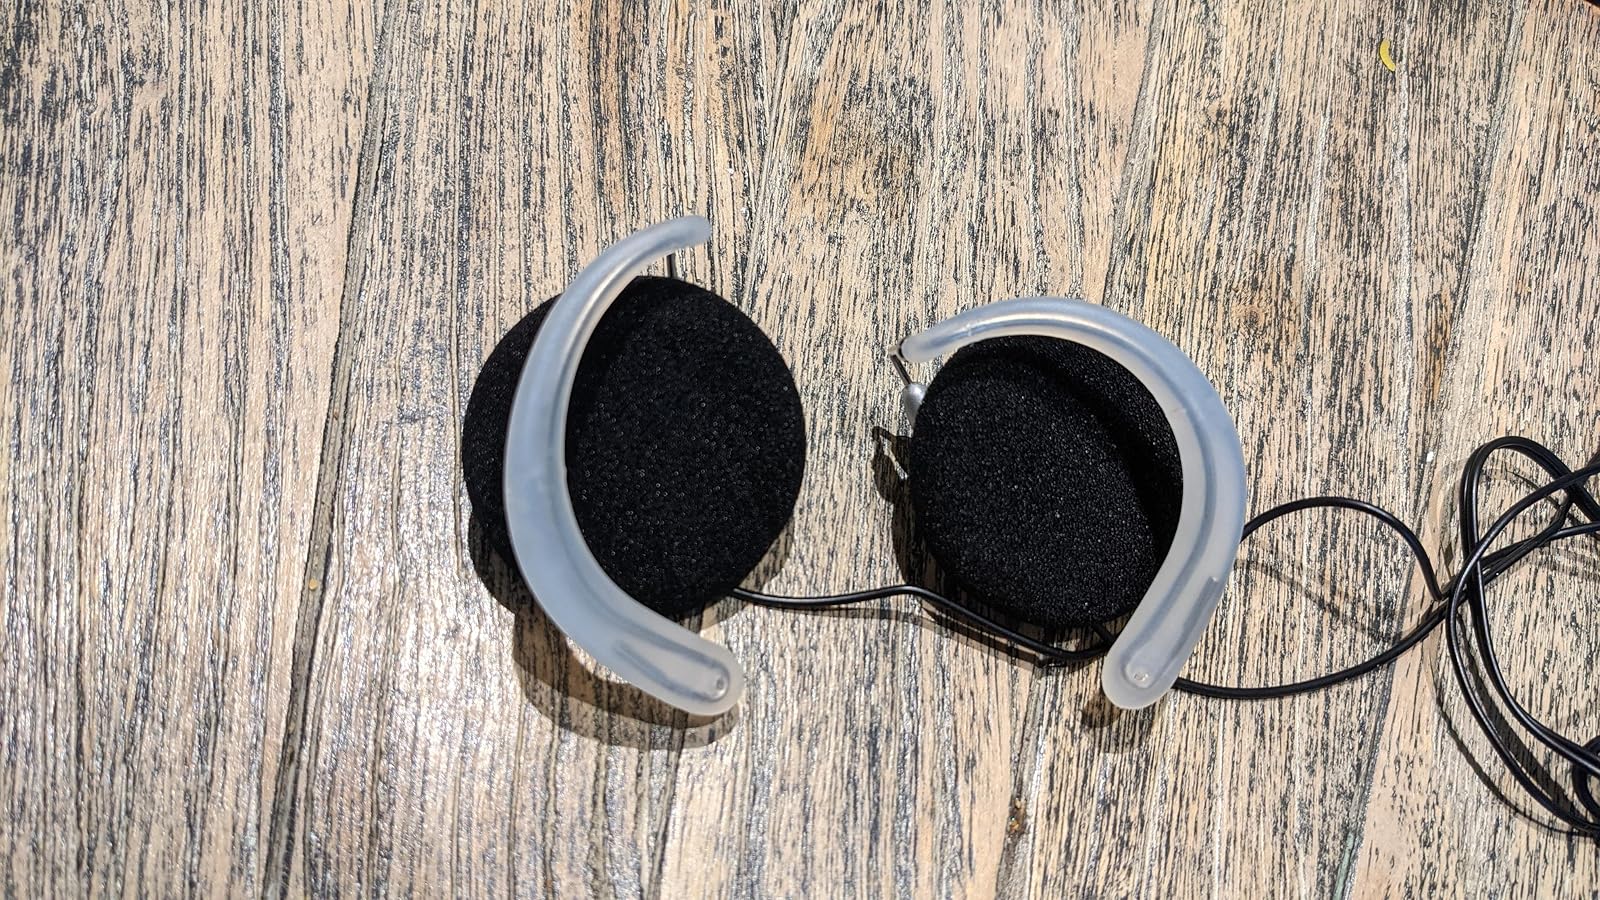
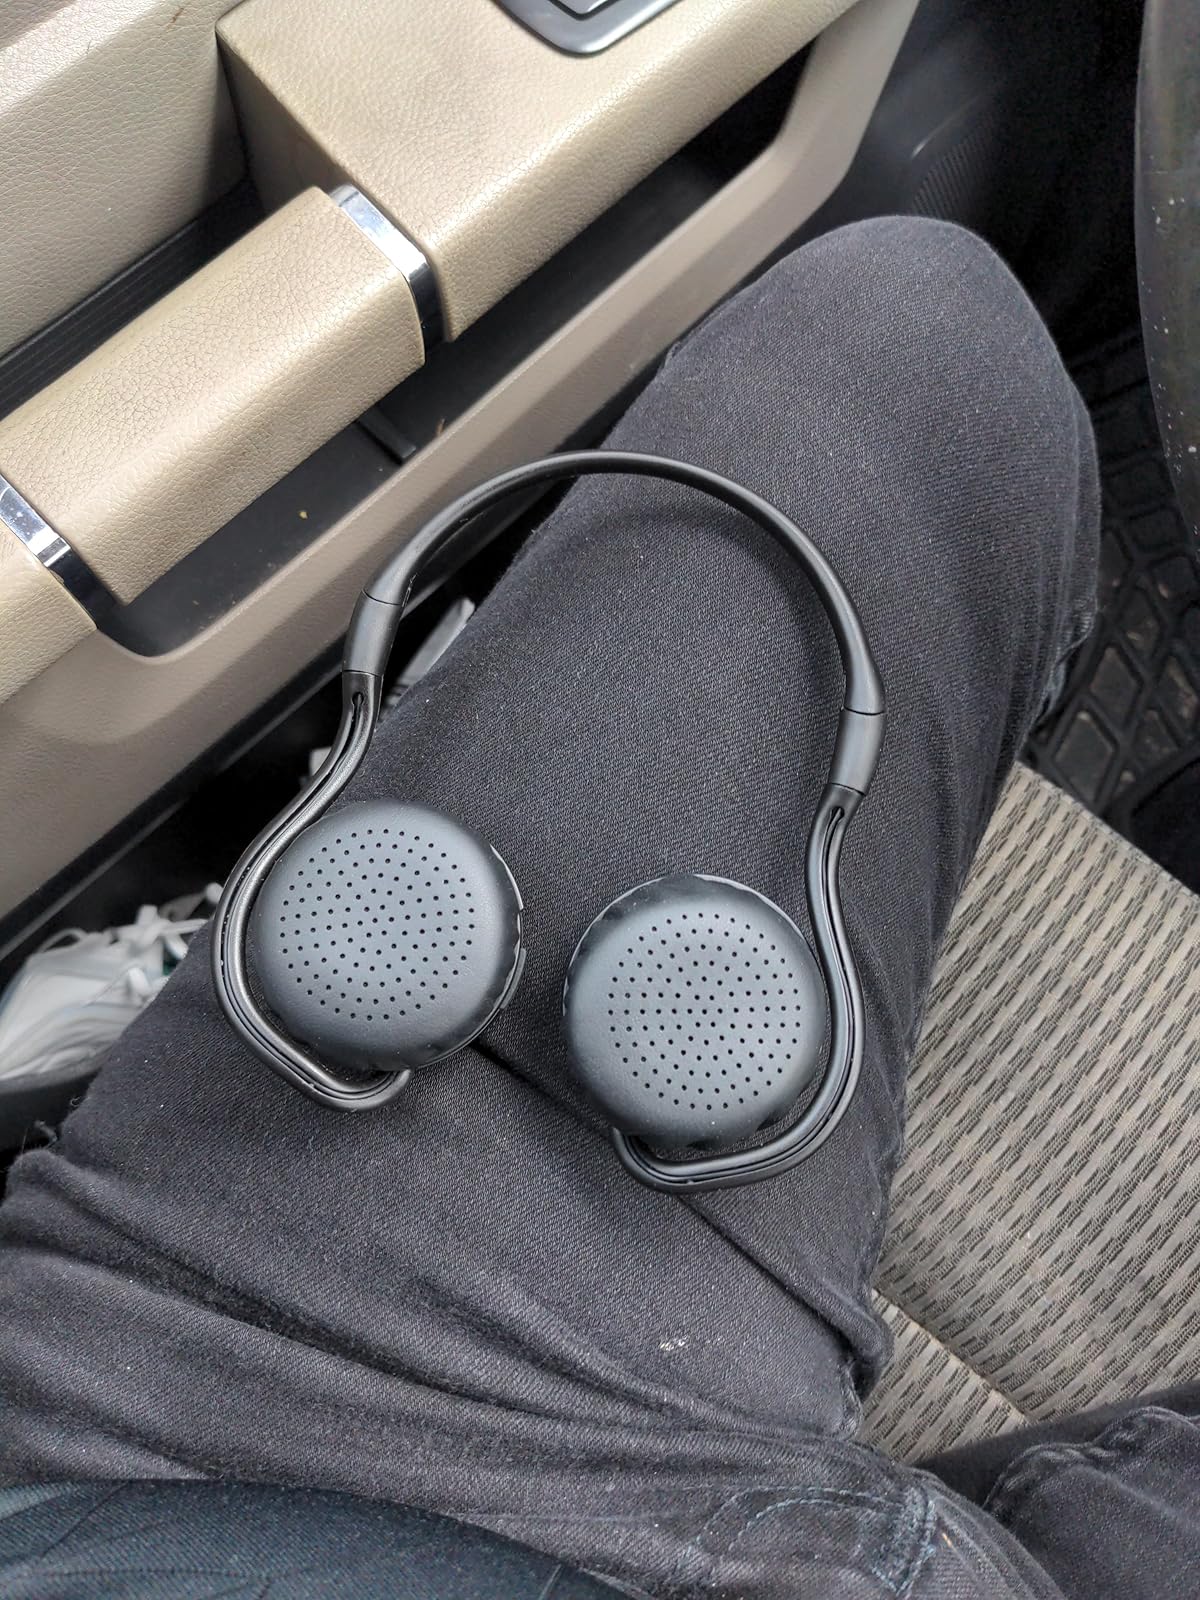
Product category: headphones
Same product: no